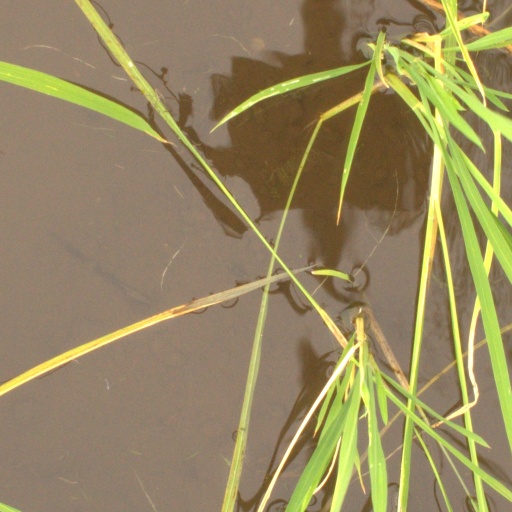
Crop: rice